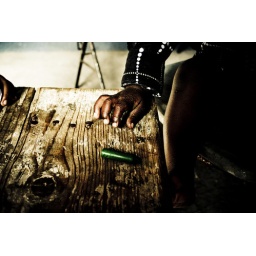
Young boy playing with a green crayon in a South African township.